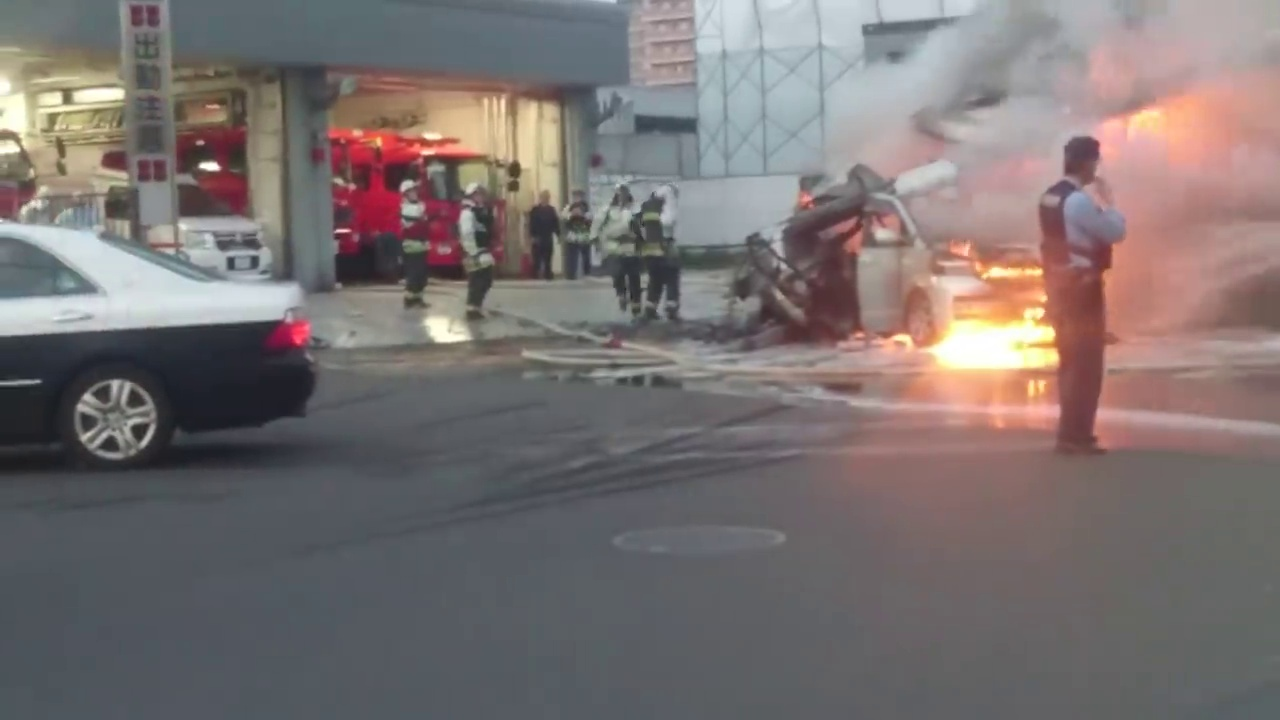
Fire: yes
Smoke: yes